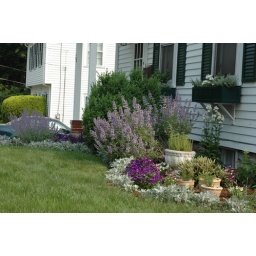
purple and white flowers in my front yard